Play Motel

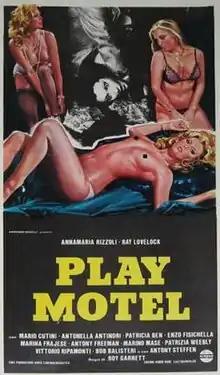

Play Motel is a 1979 Italian giallo film written and directed by Mario Gariazzo (credited as Roy Garrett) and starring Anna Maria Rizzoli and Ray Lovelock.